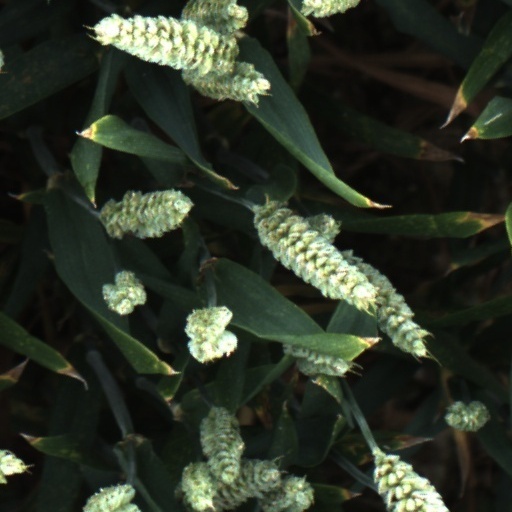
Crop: wheat